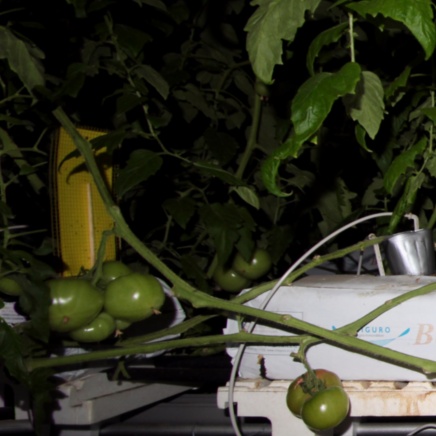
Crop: tomato